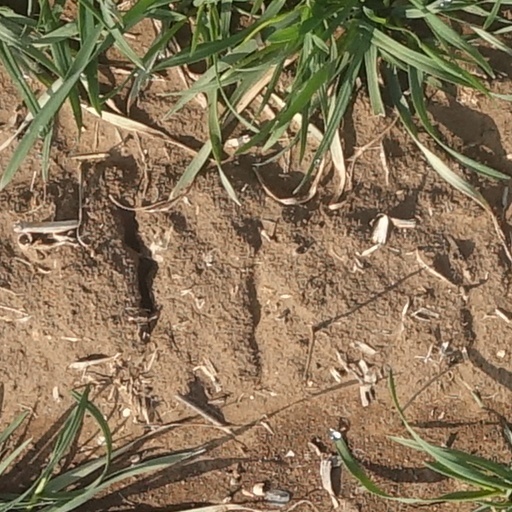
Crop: wheat